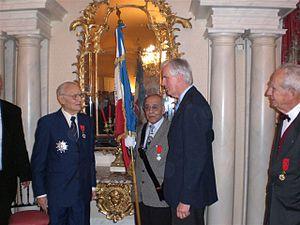
Remise des insignes de Grand Officier de la Légion d'honneur par Michel Barnier (ancien président du Conseil général de la Savoie et actuel ministre de l'Agriculture et de la Pêche) au général Pierre Vincent, Château des Ducs de Savoie, Chambéry, 26 janvier 2008. 日本語: 2008年1月26日、シャンベリのサヴォワ公城にてレジオンドヌール勲章グラントフィシエ章を受勲するミシェル・バルニエ（中央右）.
Pierre Vincent est un général français né le 11 avril 1914 à Oujda et mort le 11 novembre 2015 à Chambéry.